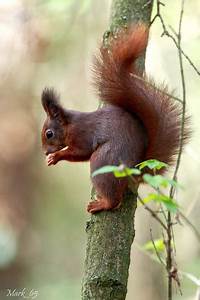
Label: squirrel